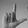
ASL letter: L